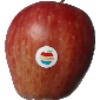
Label: Apple Red 1